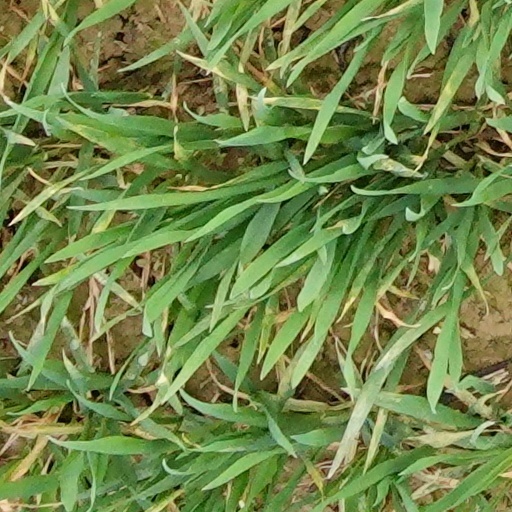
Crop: wheat